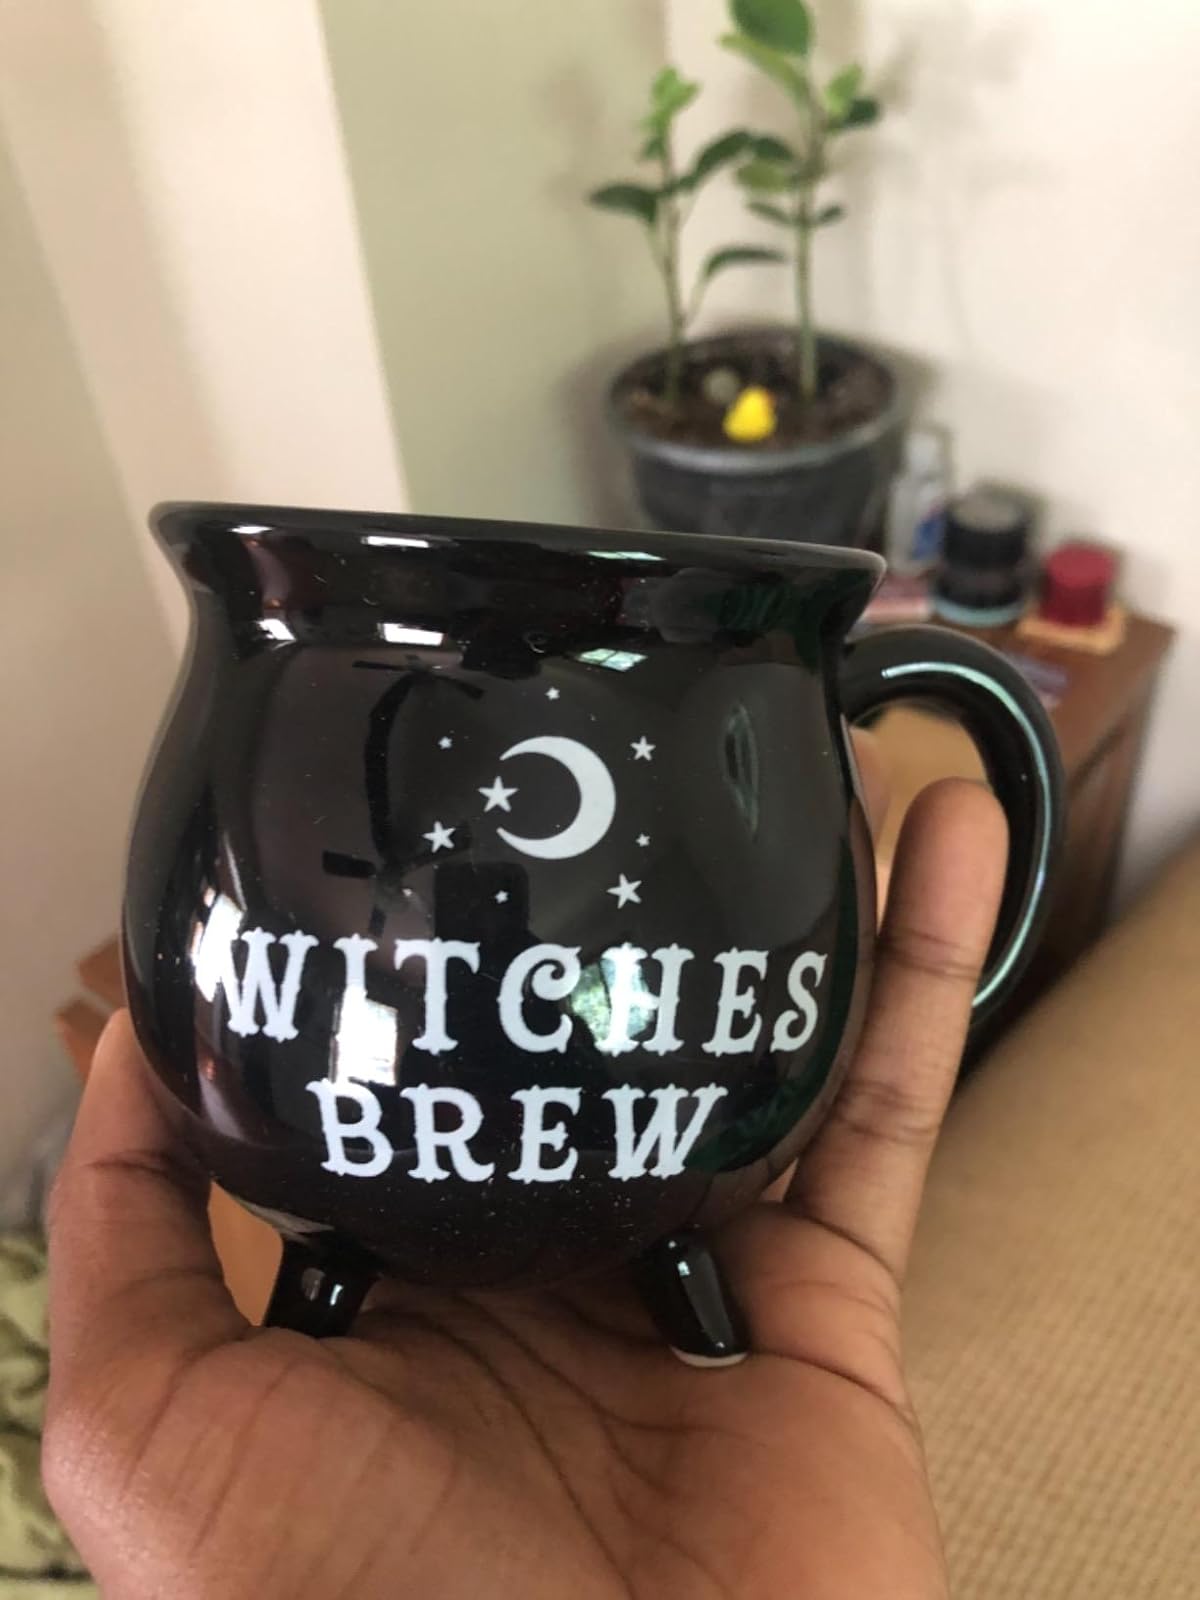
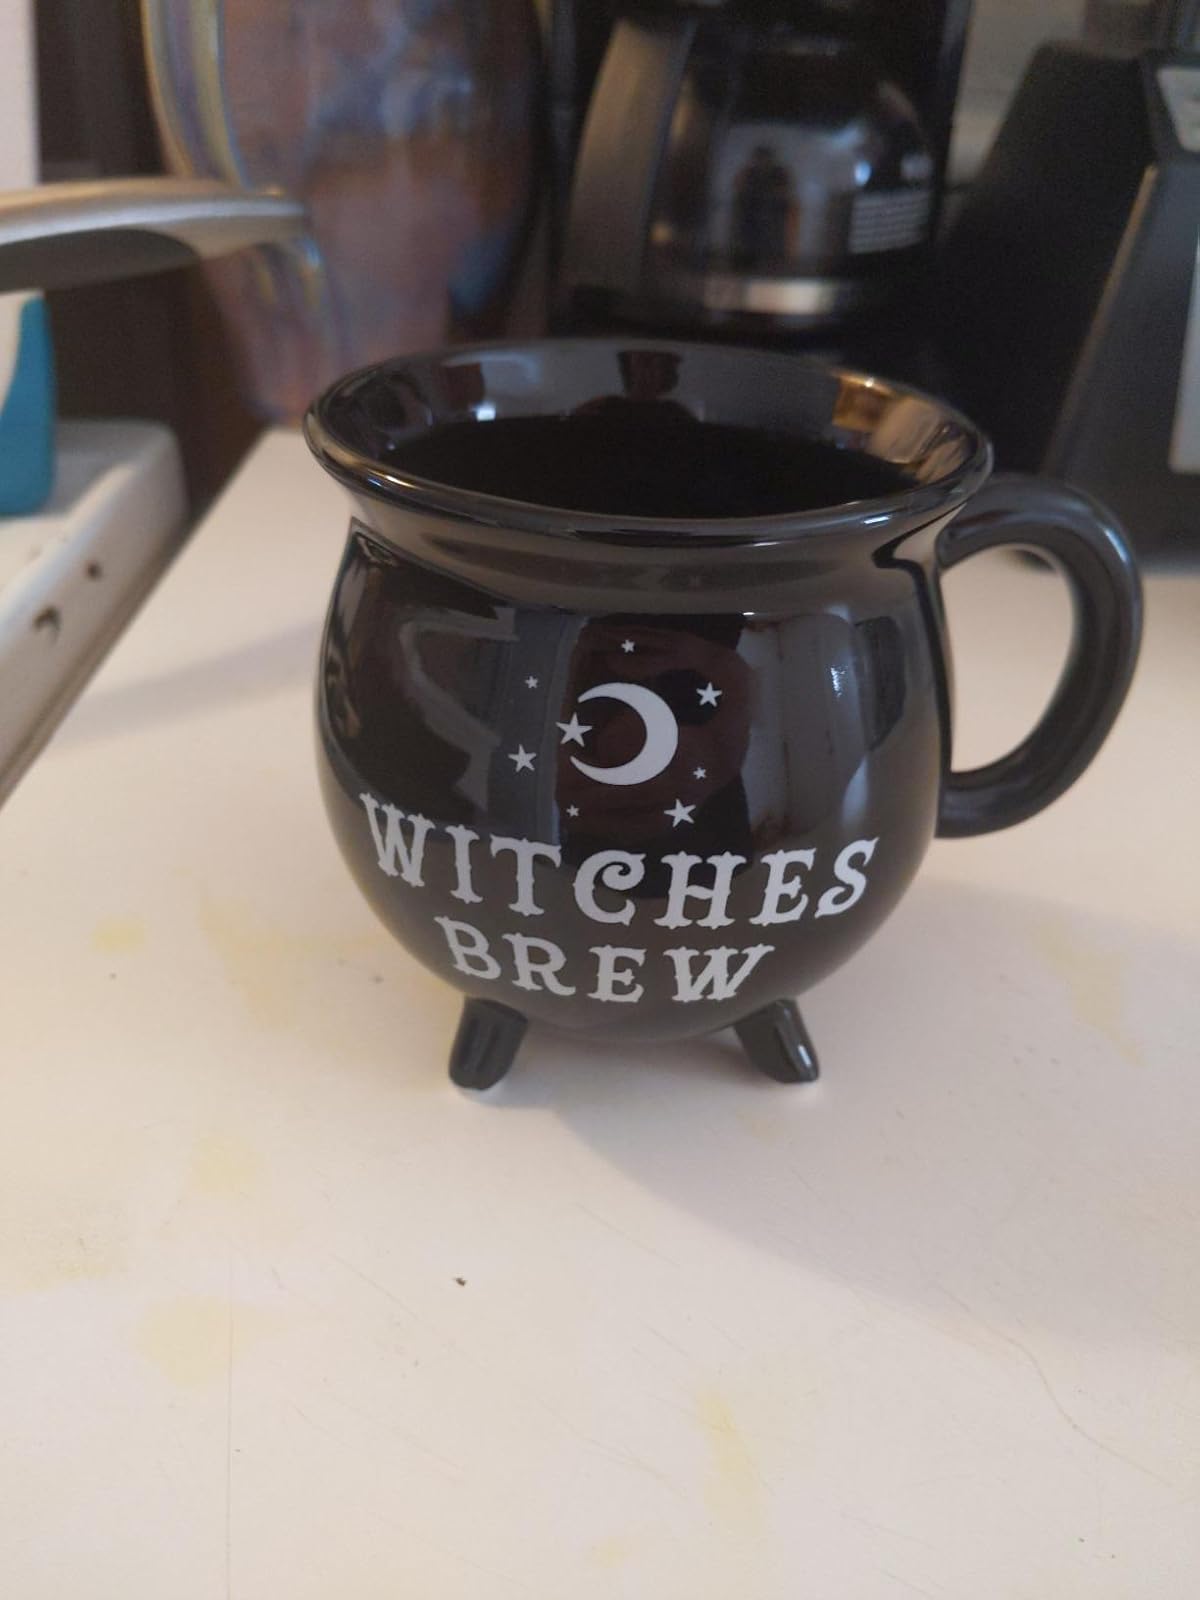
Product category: items_mug
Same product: yes